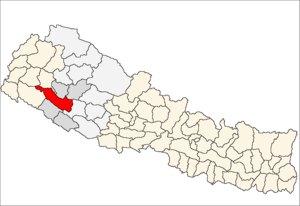
Surkhet District
Surkhet District i Bheri Zone (grå) i Mid-Western Development Region (grå + lysegrå)
Surkhet District er et af Nepals 75 administrative og politiske regioner, betegnet distrikter. Surkhet er et distrikt i bakkeområdet Middle Hills, som ligger i Bheri Zone i Mid-Western Development Region.